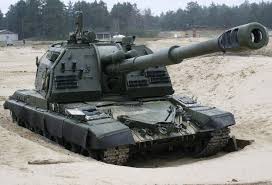
Label: Self Propelled Artillery